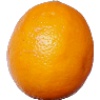
Label: lemon_meyer